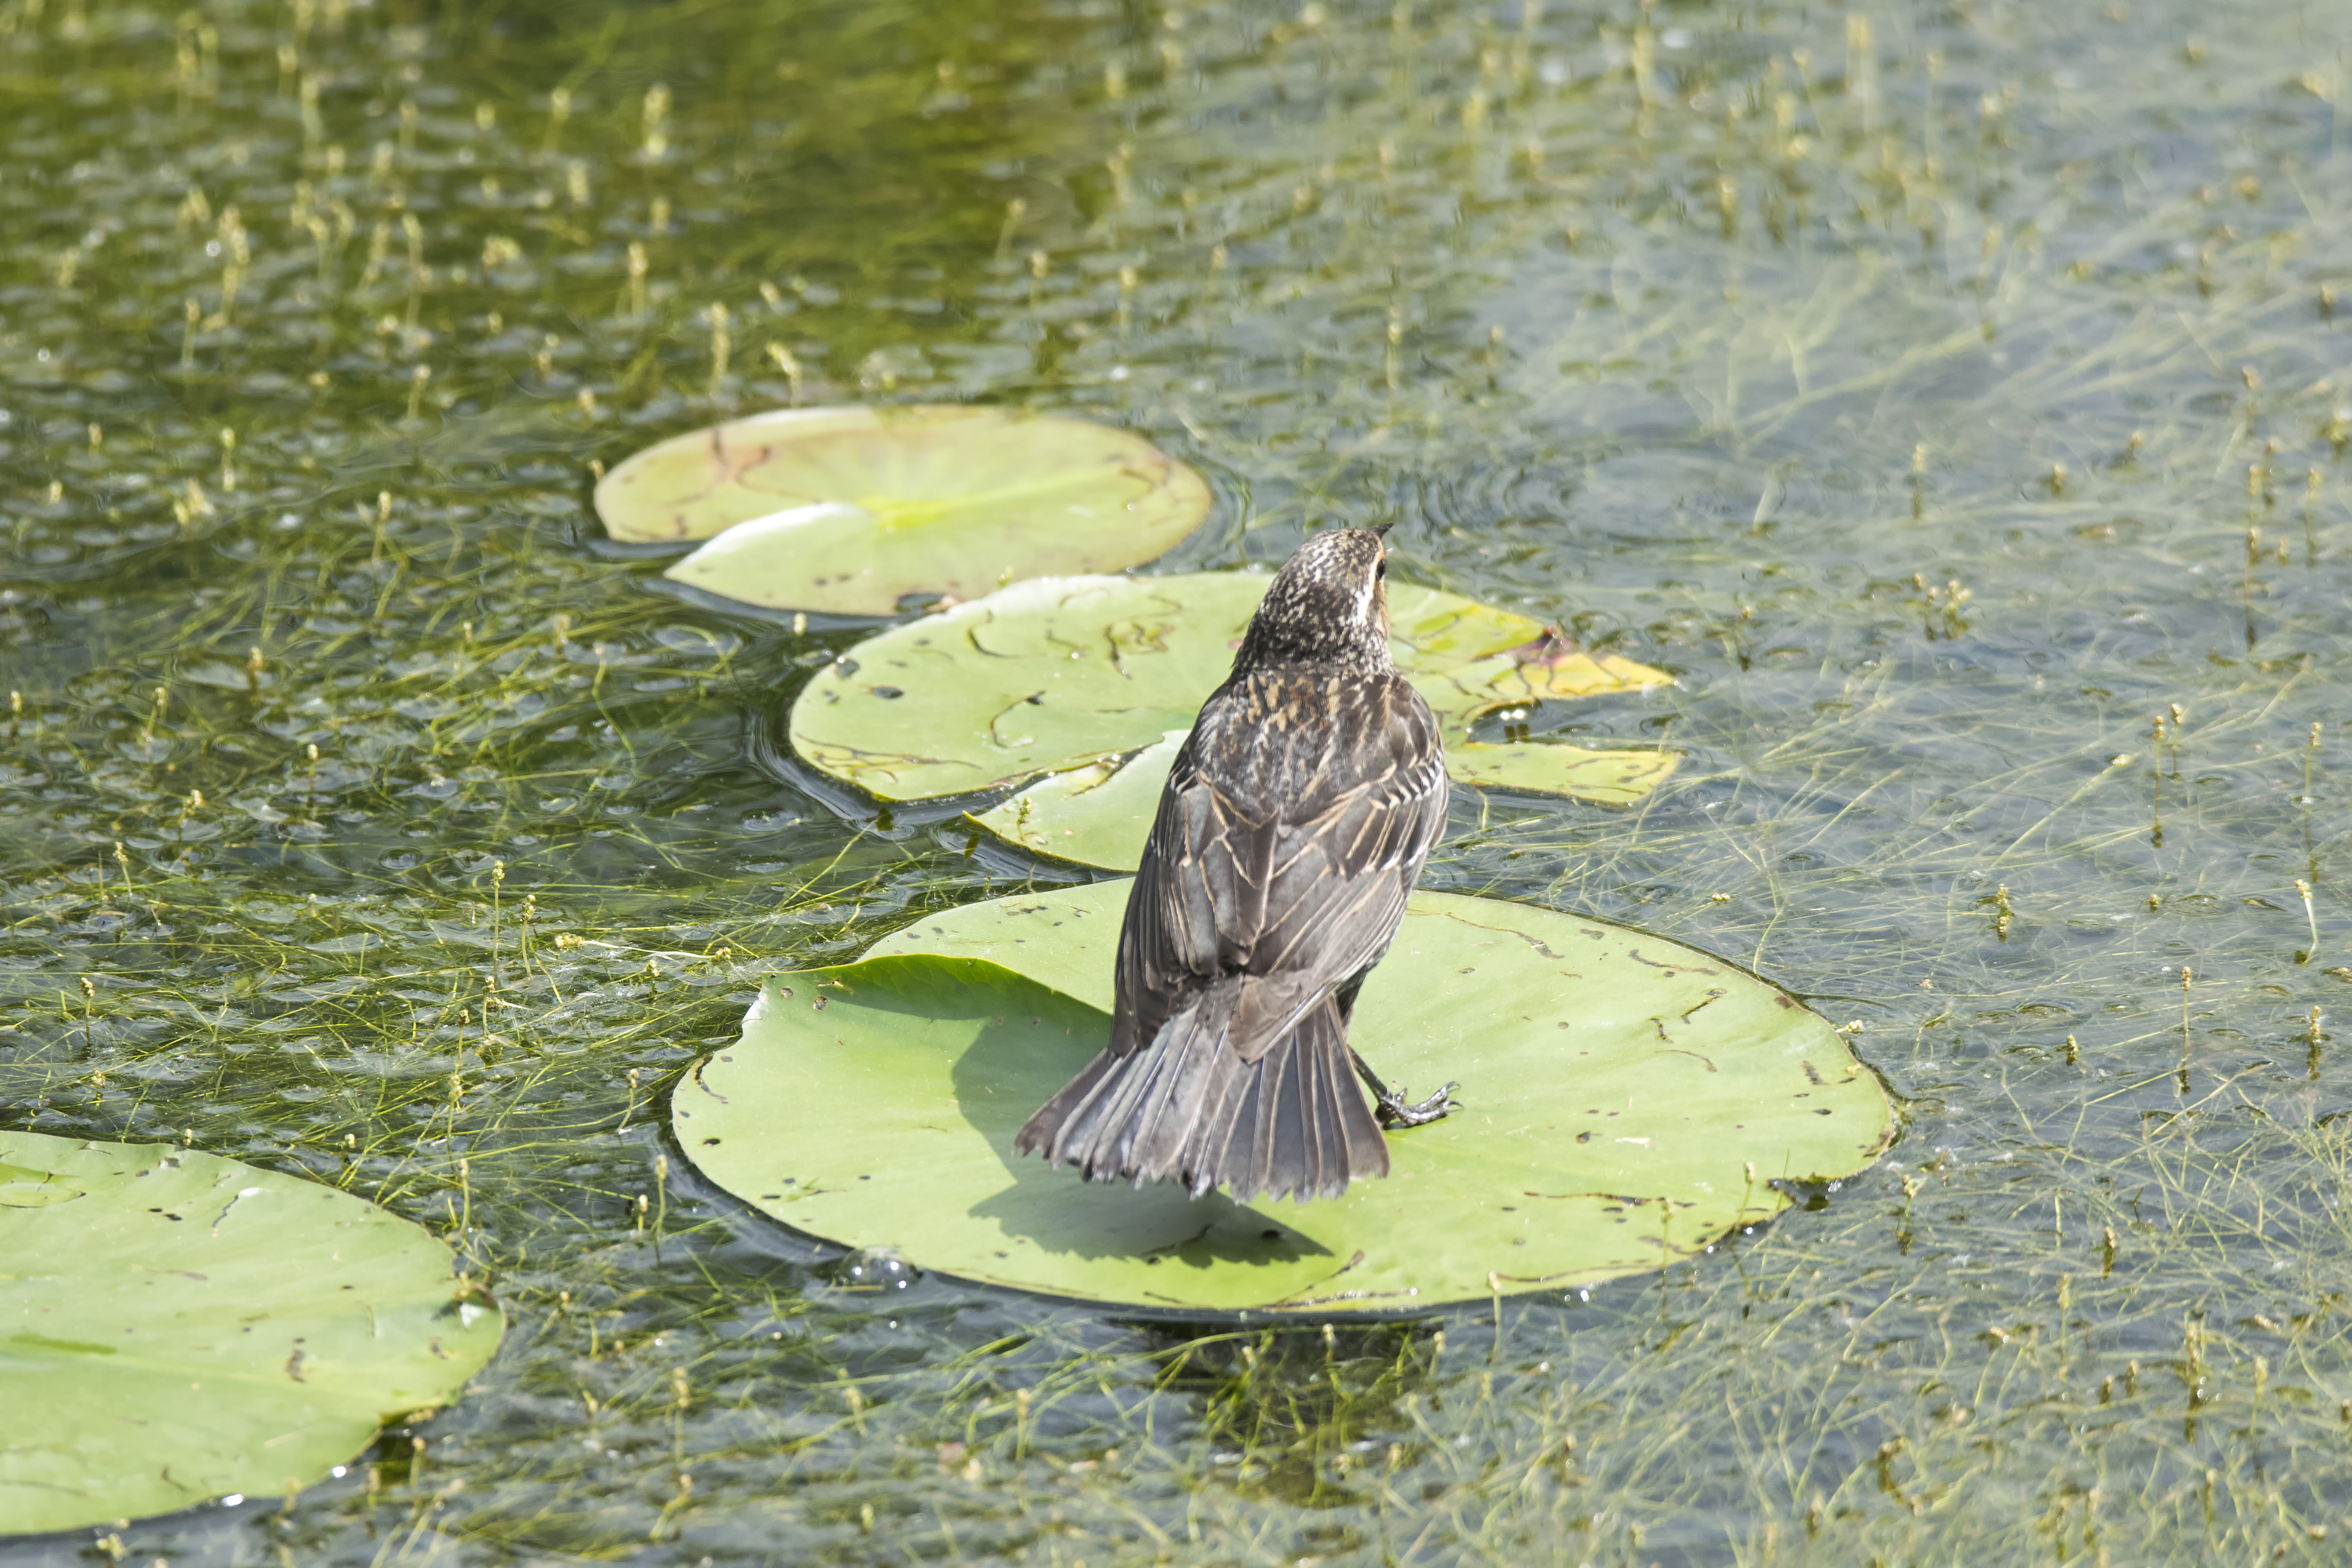
water, nature, bird, leaf, pond, wildlife, red, winged, fauna, duck, canada, a, vertebrate, quebec, blackbird, water bird, sherbrooke, oiseau, carouge, paulettes, perching bird